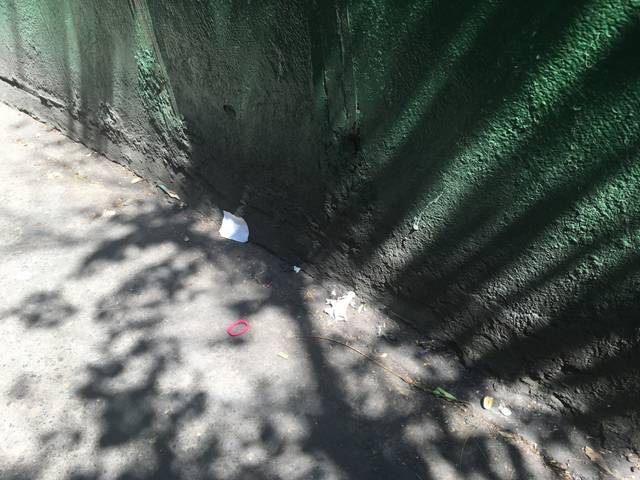
Region: Mexico
Coordinates: 19.354, -99.146